Amursana

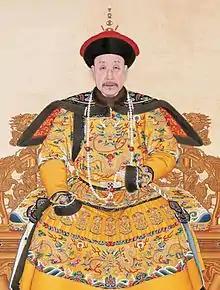
Portrait of the Qianlong Emperor

Amursana returned to Ili to rally the insurgents and almost annihilated Zhaohui's forces. The hopelessly outnumbered Chinese general, despite putting up a spirited defence, was forced to retreat with 500 soldiers. The rebels cut the post routes to the capital but Zhaohui managed to fight his way back to Barkul, where he pleaded with Qianlong to take more drastic measures against the rebels.